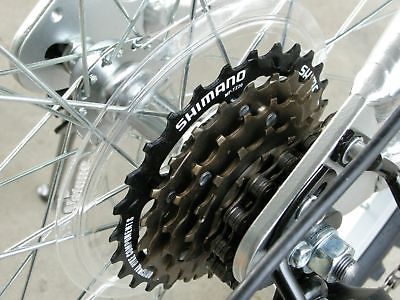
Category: bicycle